Province of Pomerania (1815–1945)

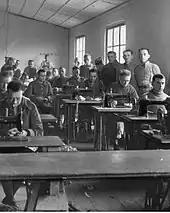
Polish prisoners of war in Stalag II-B

Within the Pomeranian provincial subsection of the Evangelical Church of the old-Prussian Union, resistance was organized within the Pfarrernotbund (150 members in late 1933) and Confessing Church, the successor organization, headed by Reinold von Thadden-Trieglaff. In March 1935, 55 priests were arrested. The Confessing Church maintained a preachers' seminar headed by Dietrich Bonhoeffer in Zingst, which moved to Finkenwalde (Zdroje) in 1935 and to Köslin and Groß Schlönwitz (Słonowice) in 1940. Within the Catholic Church, the most prominent resistance member was Greifswald priest Alfons Wachsmann, who was executed in 1944.